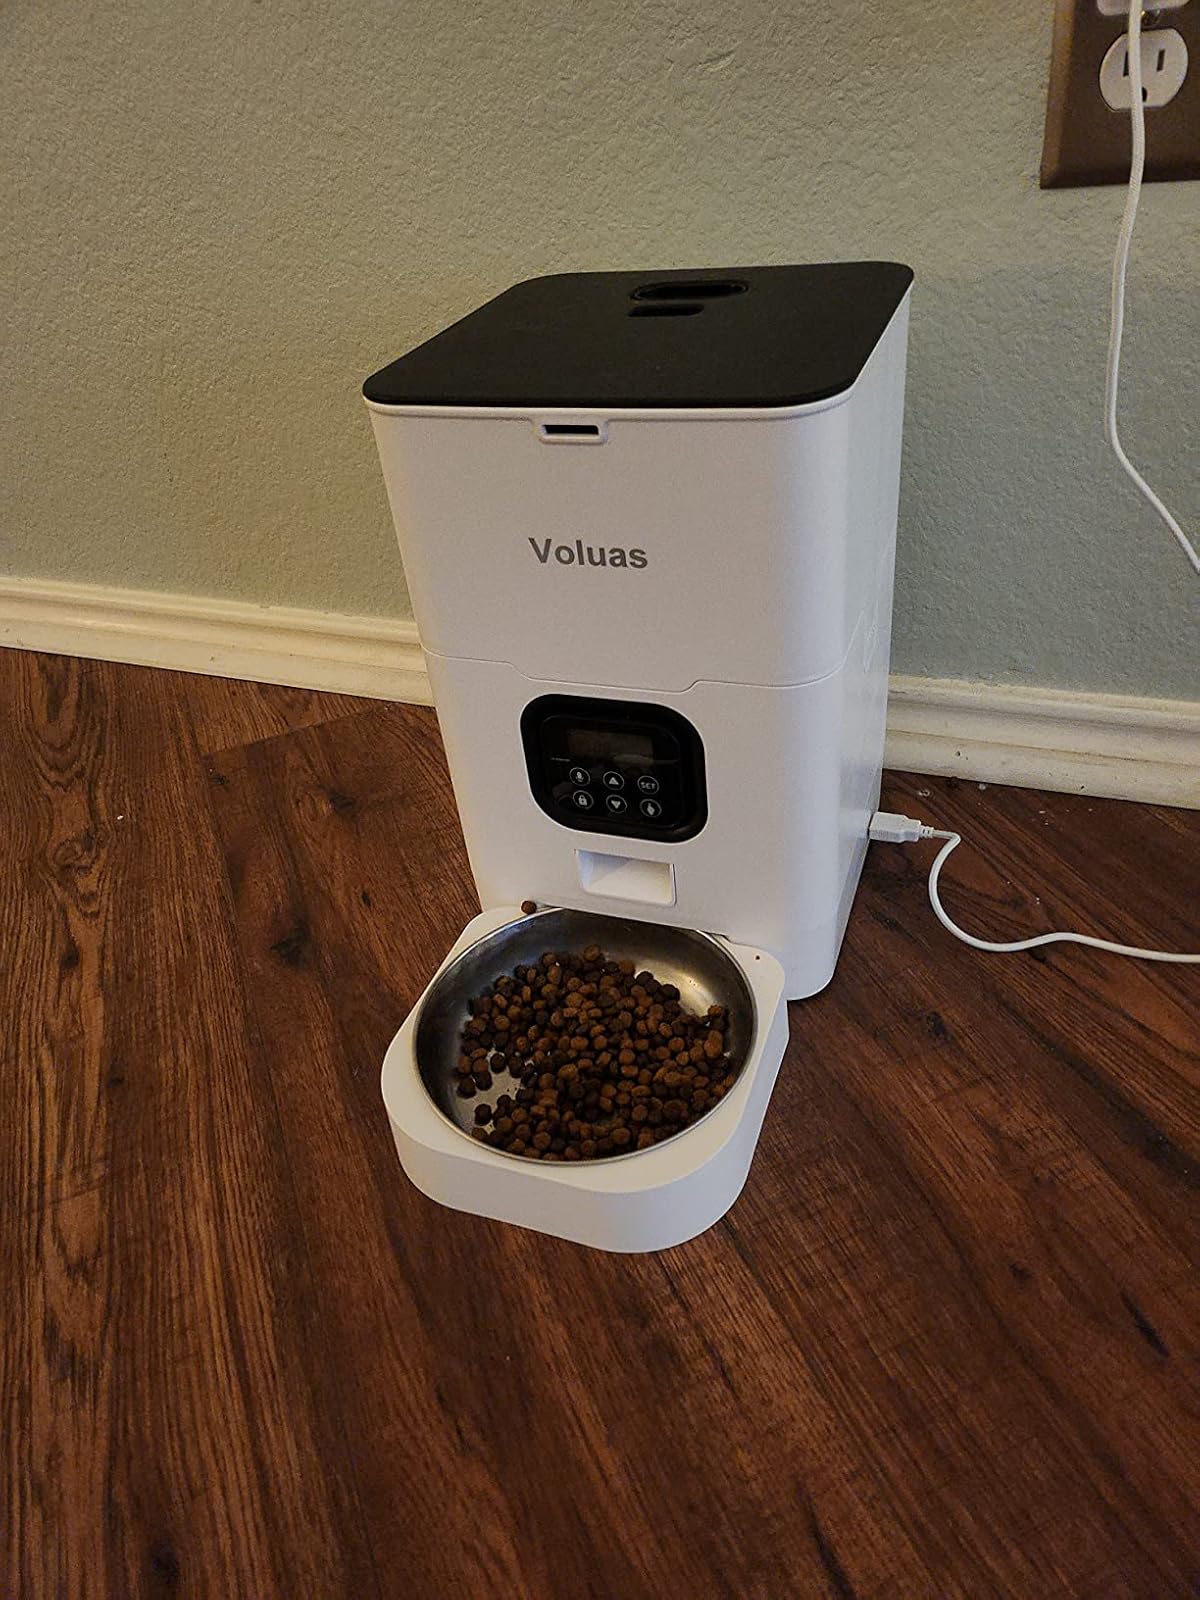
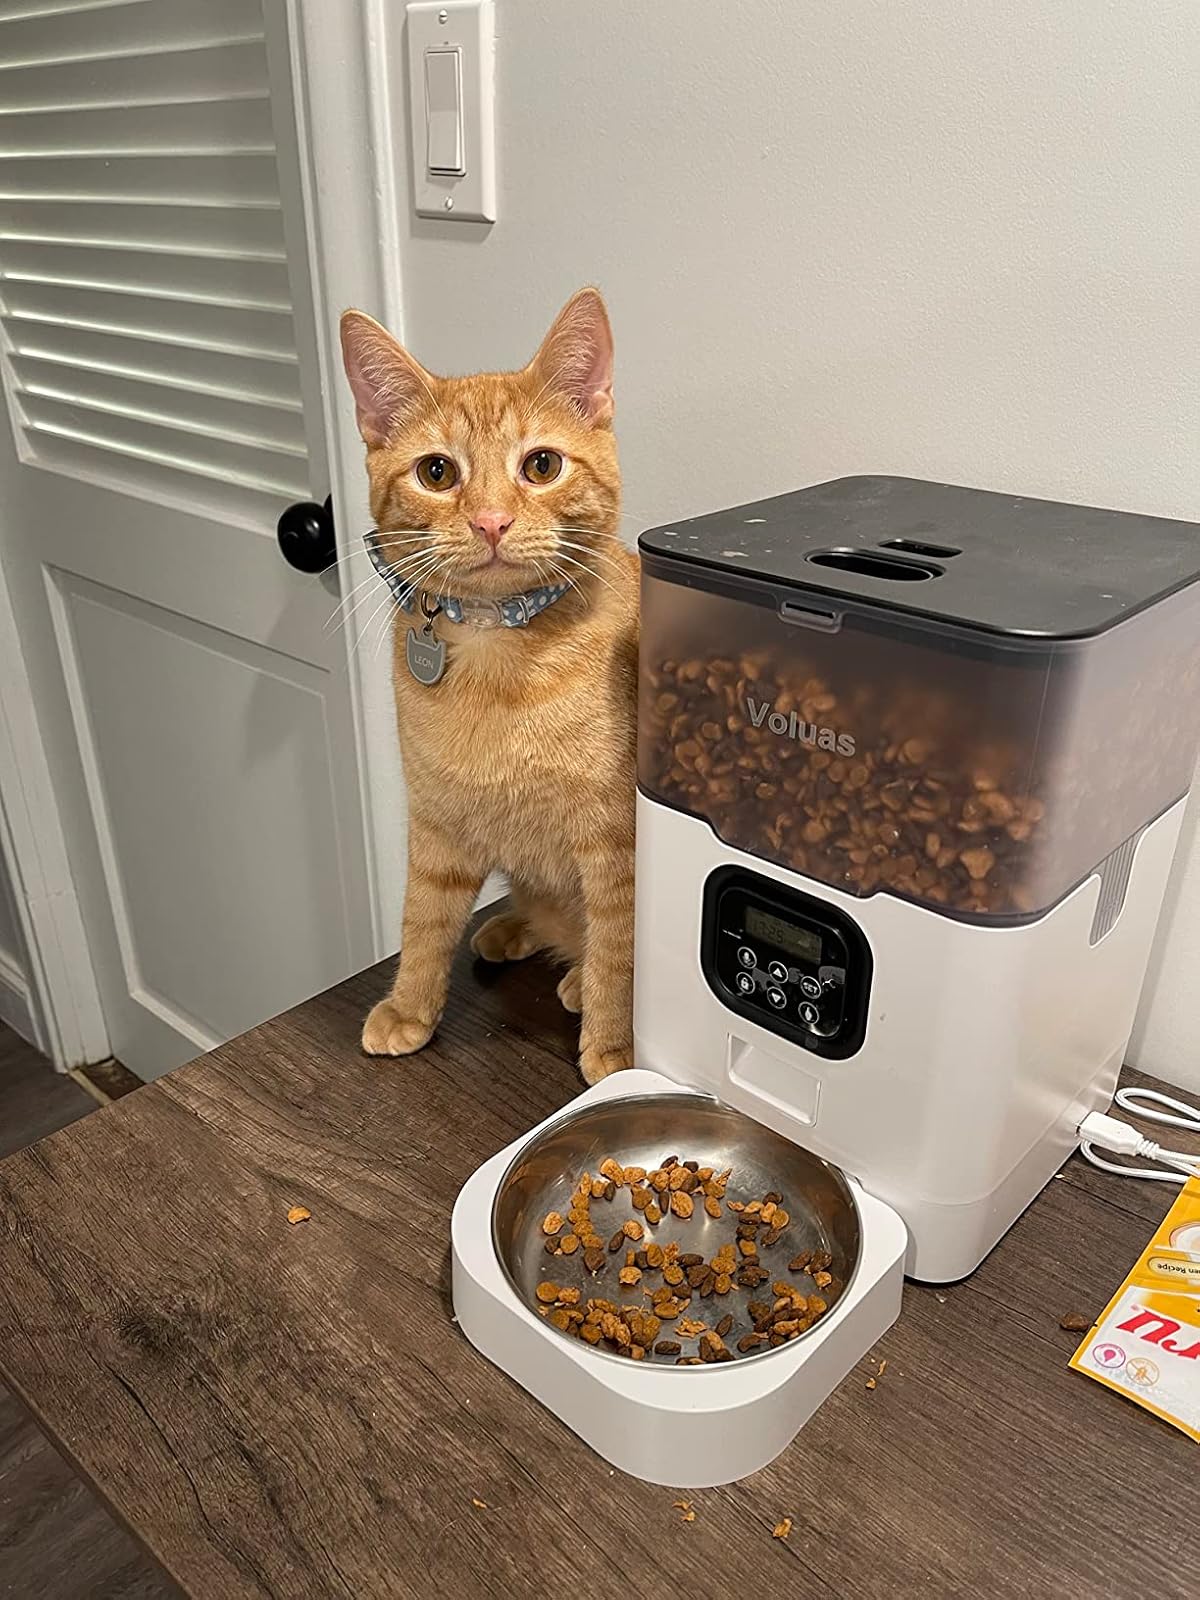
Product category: items_feeder
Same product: no